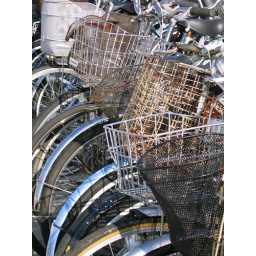
Most of the bikes in Japan seem to be the leisure sort, not the road bike/mountain bike variety.